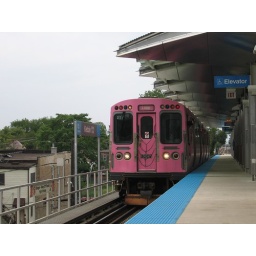
A set of 'L' cars wrapped in pink for the inaugural of the pink line stops at Kedzie.